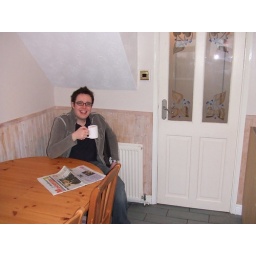
Dining table in kitchen